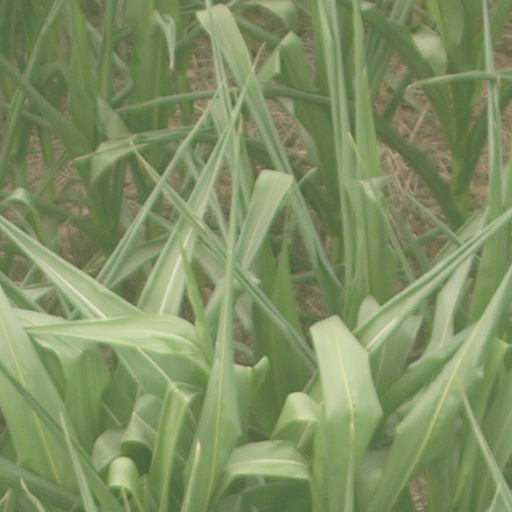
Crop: maize; corn